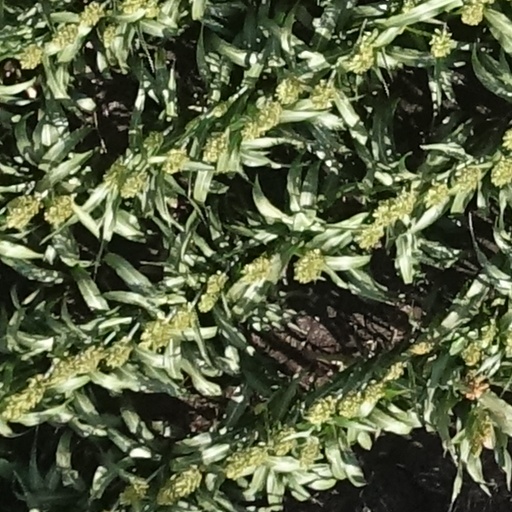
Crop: sorghum